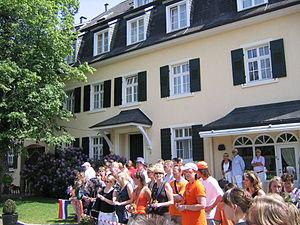
Cette page contient la liste de toutes les équipes et leurs joueurs ayant participé à la phase finale de la Coupe du monde de football 2006 en Allemagne. Le nombre de joueurs sélectionnés était limité à 23. Chaque entraîneur devait fournir sa liste des 23 à la FIFA avant le 15 mai 2006.